Turkey Brook

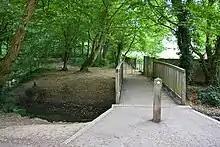
Footbridge Over Turkey Brook in Hilly Fields (geograph.org.uk)

In the case of Turkey Brook immediately after the glaciation, that stream joined the River Lea somewhere around Forty Hill, where there is a deposit of "Boyn Hill Gravel". That gravel, which is on the highest of the river terraces left by the post-Anglian lower River Lea, marks the line followed by the Lea after the retreat of the ice sheet.